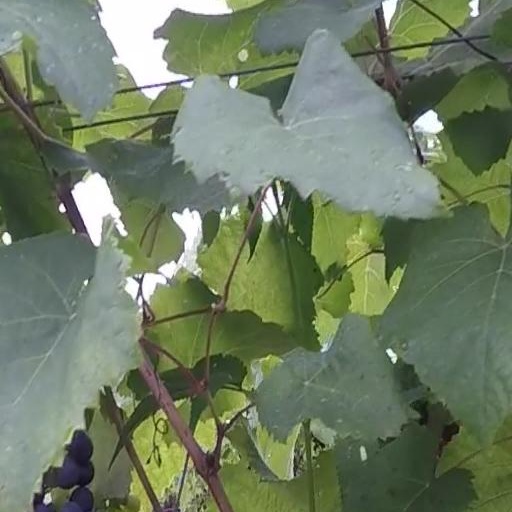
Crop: grape